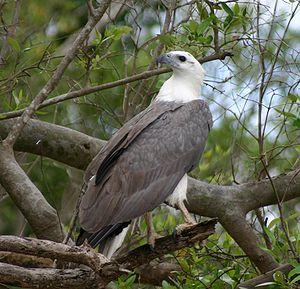
Les pygargues ou pyrargues sont un genre de rapaces diurnes de la famille des Accipitridae qui se nourrissent majoritairement de poissons. Ils sont parfois appelés aigles pêcheurs, aigles de mer, haliètes, et plus anciennement huards ou orfraies. Les pygargues réunissent les espèces du genre Haliaeetus et de l'ancien genre Icthyophaga, auparavant tous deux classés dans une sous-famille des Haliaeetinae, mais qui ont fusionné depuis 2013. Le pygargue à tête blanche est particulièrement connu pour être l'emblème des États-Unis.
Le Pygargue blagre, appelé également Aigle pêcheur à poitrine blanche, Aigle pêcheur d'Asie ou Pygargue à ventre blanc, est une espèce de rapaces de la famille des Accipitridés. C'est une espèce monotypique. Initialement décrit par Johann Friedrich Gmelin en 1788, il est étroitement lié au Pygargue de Sanford des îles Salomon et les deux sont considérés comme formant une super-espèce. Oiseau facilement reconnaissable, l'adulte a la tête, la poitrine, la partie antérieure du dessous des ailes et la queue blanches. Les parties supérieures sont grises et le noir de la partie postérieure des ailes contraste avec le blanc de la partie antérieure. La queue est courte et en forme de coin comme chez toutes les espèces d’Haliaeetus. Comme chez de nombreux rapaces, la femelle est légèrement plus grande que le mâle et peut mesurer jusqu'à 90 cm de longueur avec une envergure allant jusqu'à 2,2 m et peser 4,5 kg. Les oiseaux immatures ont un plumage brun, qui est progressivement remplacé par le blanc jusqu'à l'âge de cinq ou six ans. L'appel est un klaxonnant, fort, rappelant le cri de l'oie.
Ceci est une liste des oiseaux endémiques ou quasi-endémiques d'Australie.